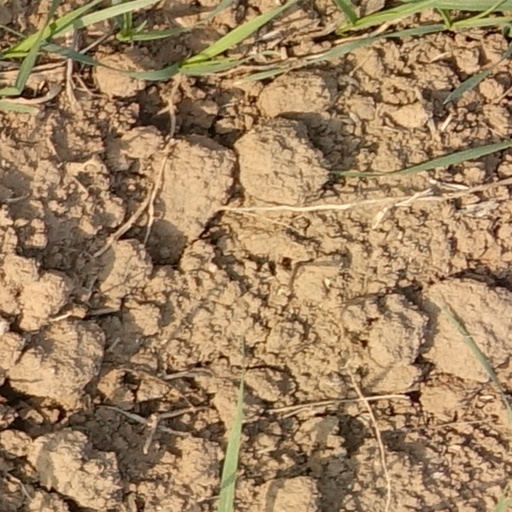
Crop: wheat